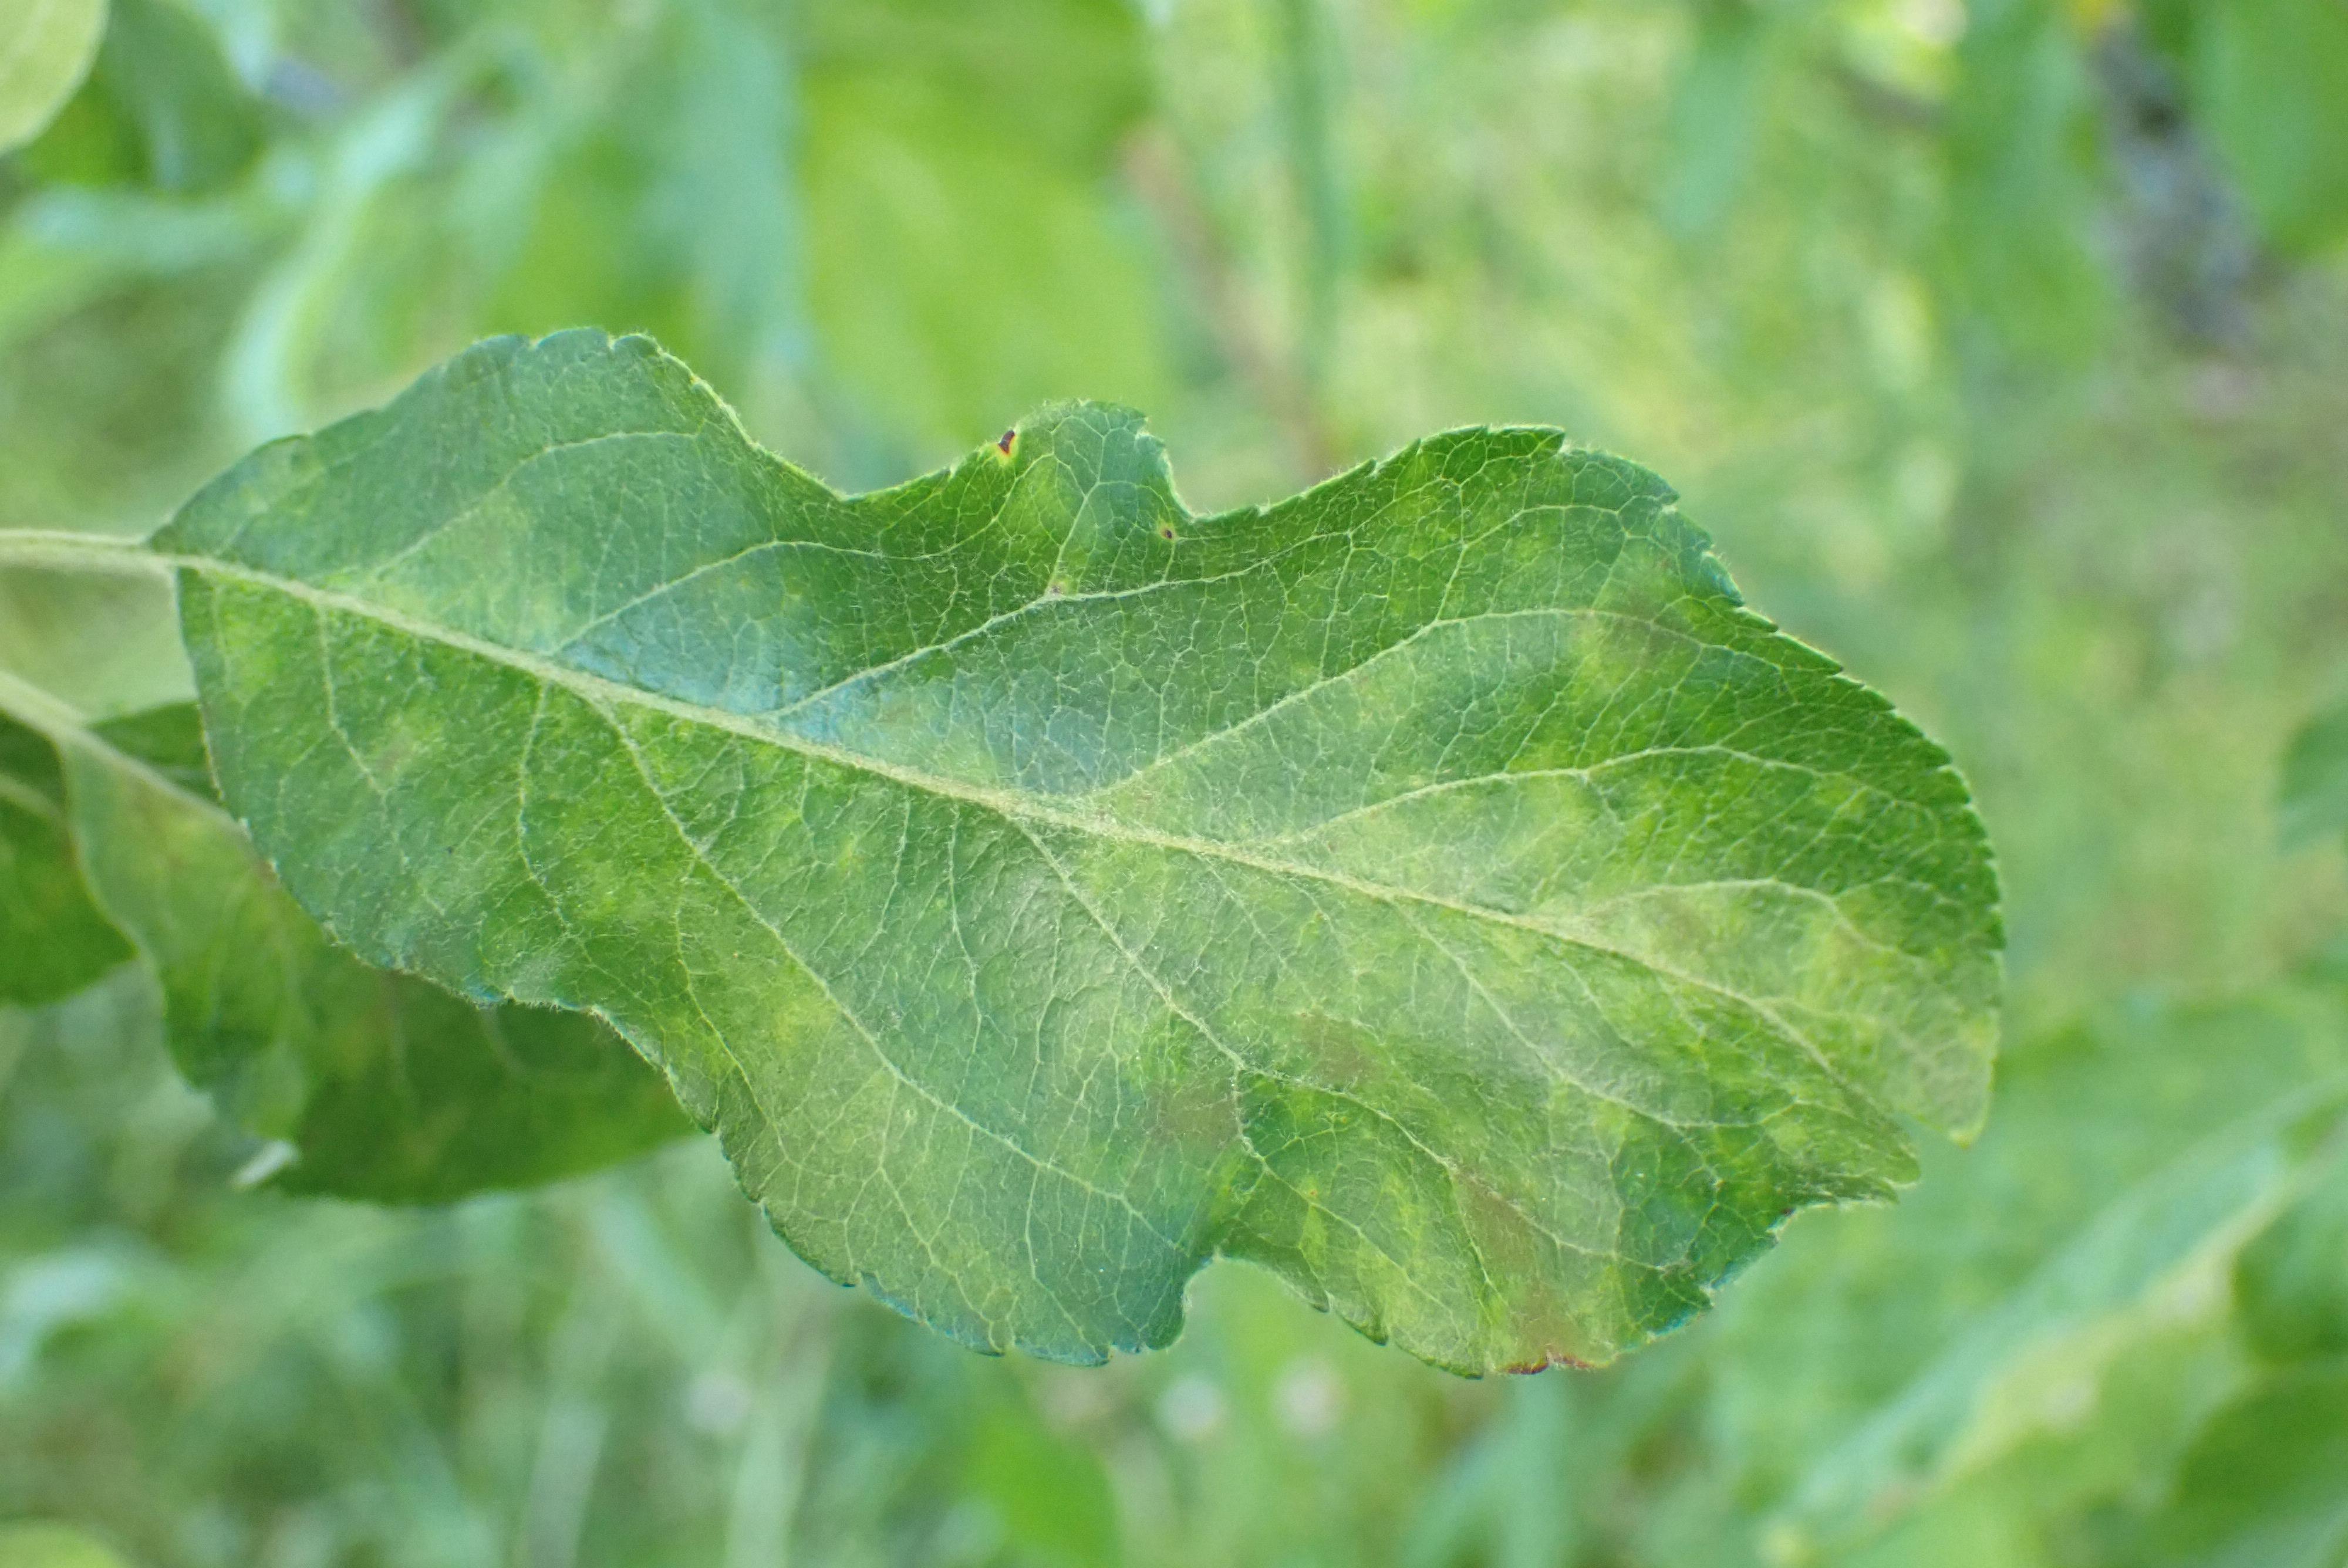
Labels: scab